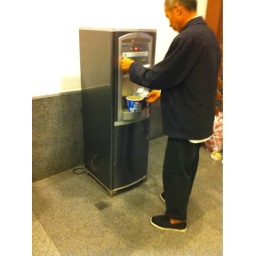
there are pouring hot water machine everyware in China even in trains. they use it for tea and cup noodle.